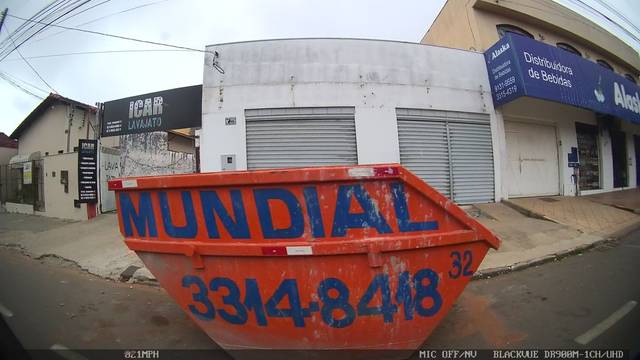
Region: Brazil
Coordinates: -16.313, -48.958